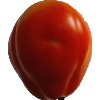
Label: Tomato 1